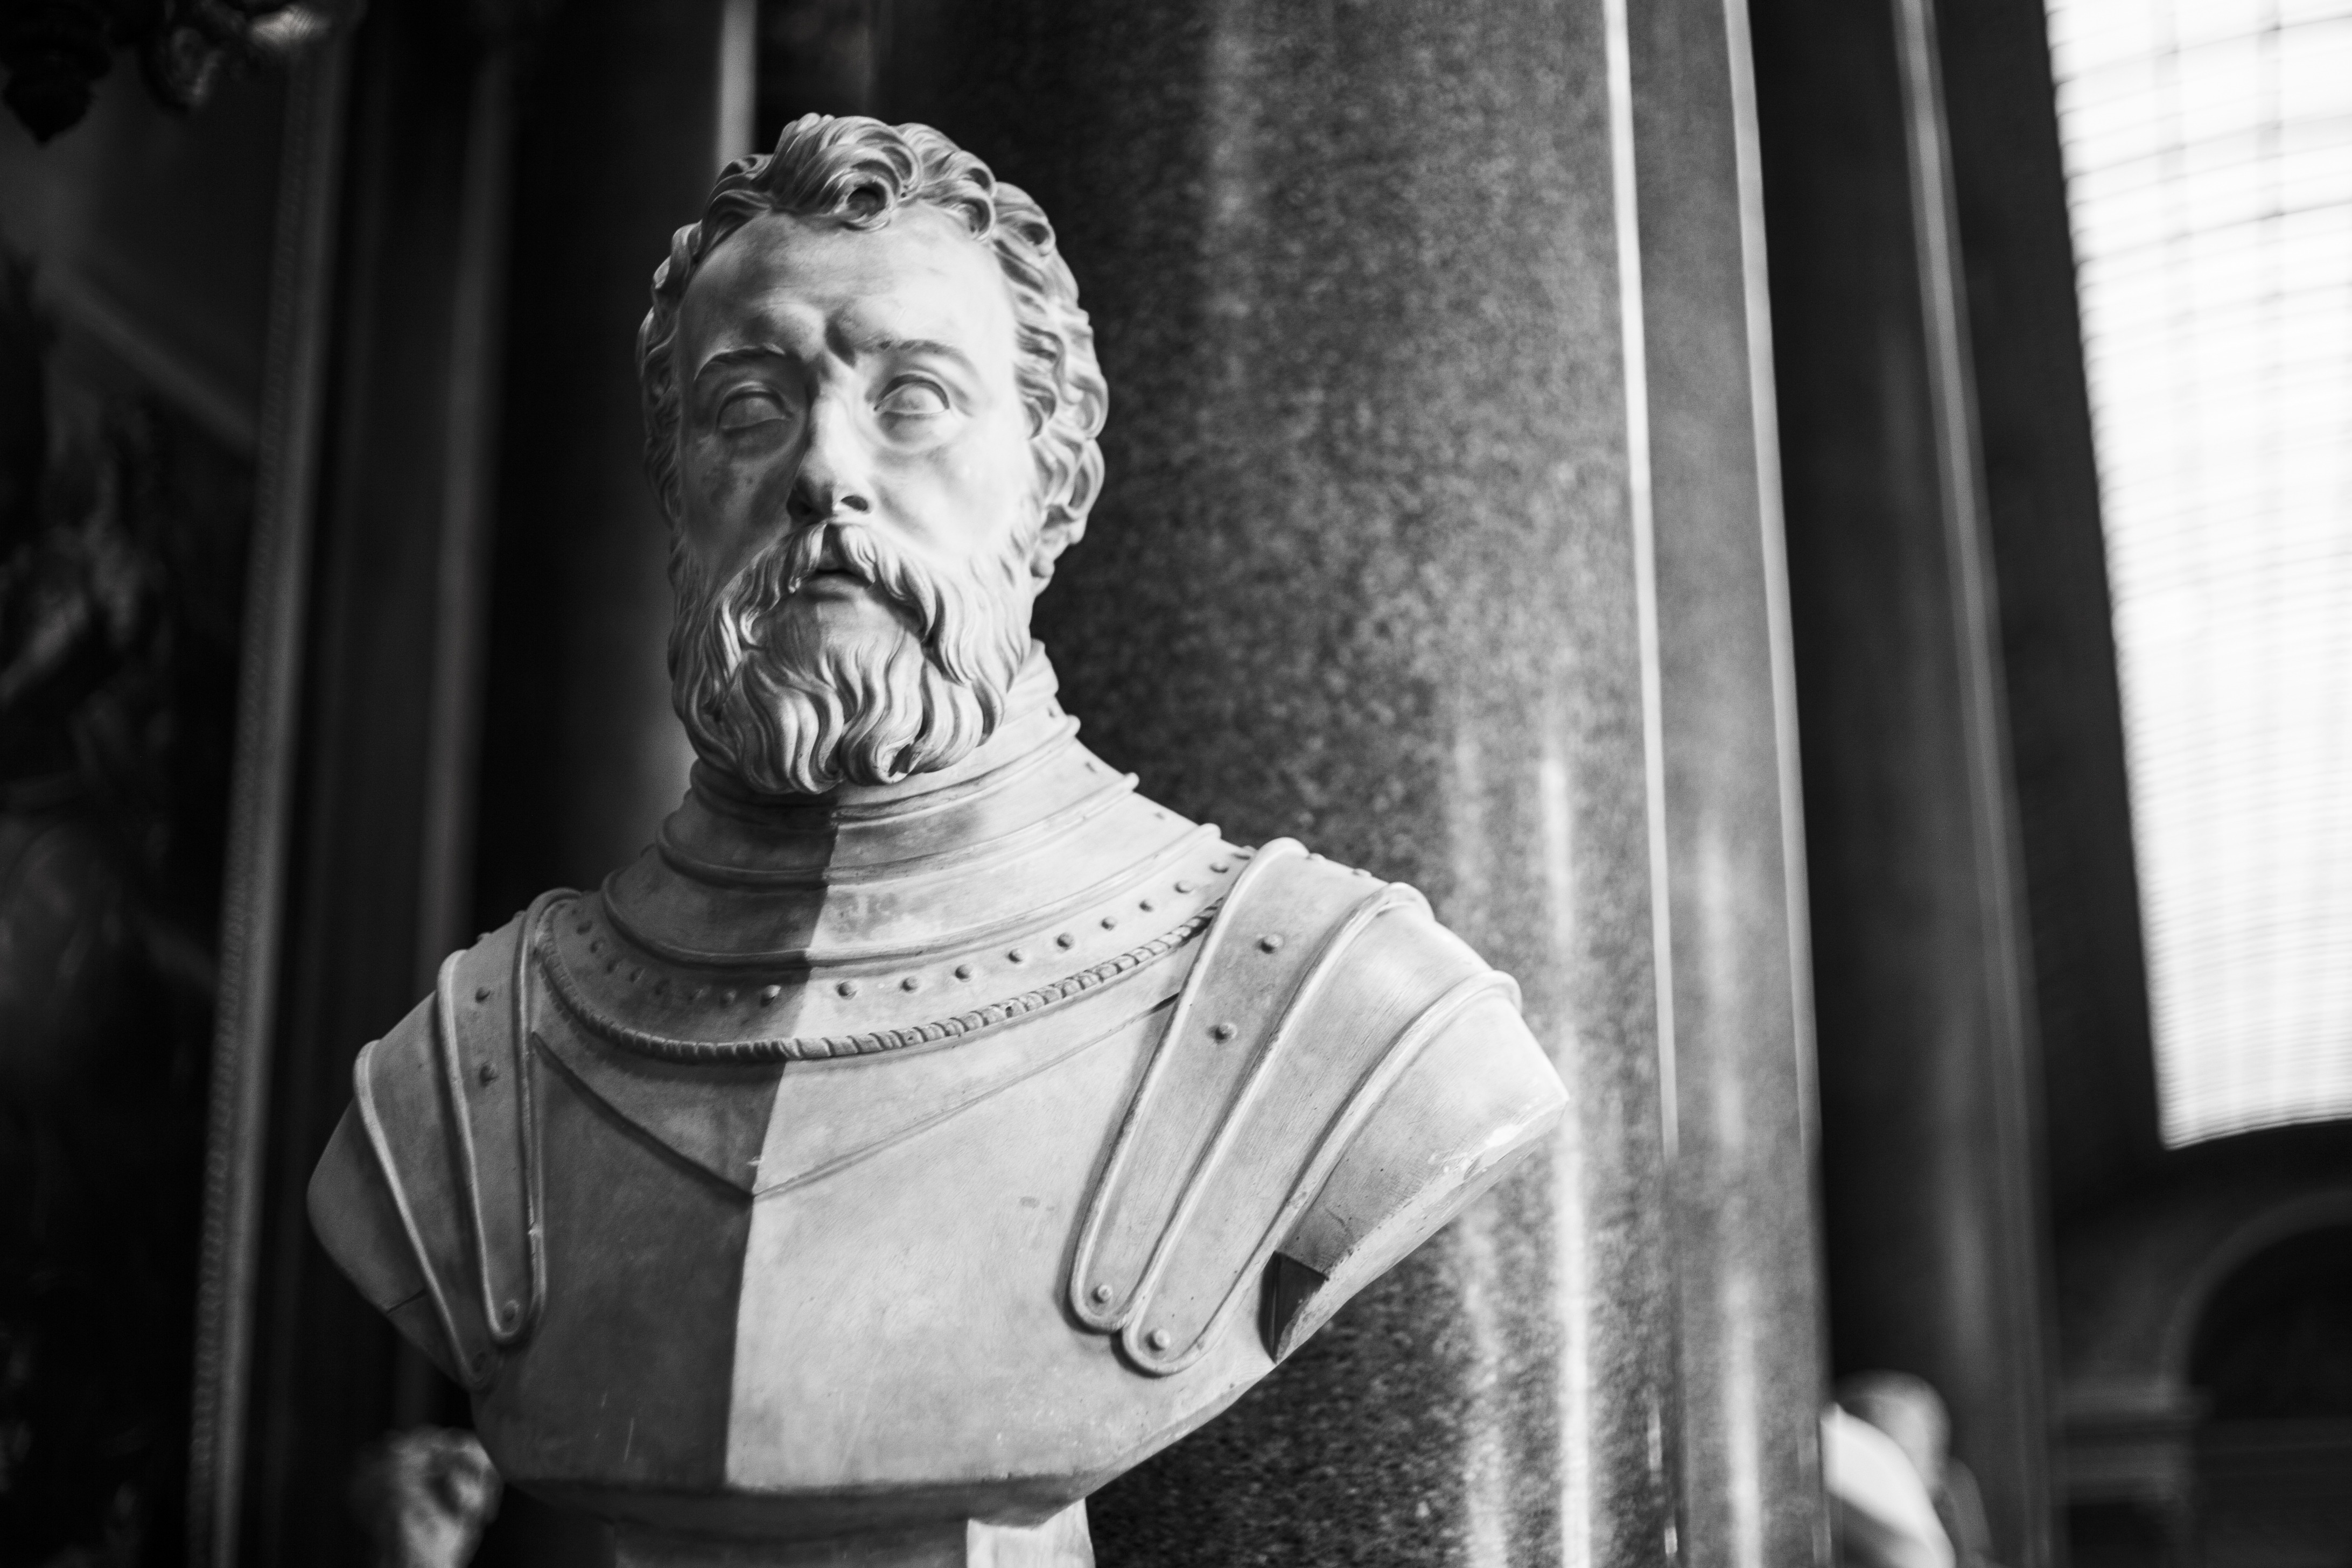
man, light, black and white, white, photography, france, statue, portrait, black, monochrome, lighting, photograph, historical, versailles, monochrome photography, film noir, human positions